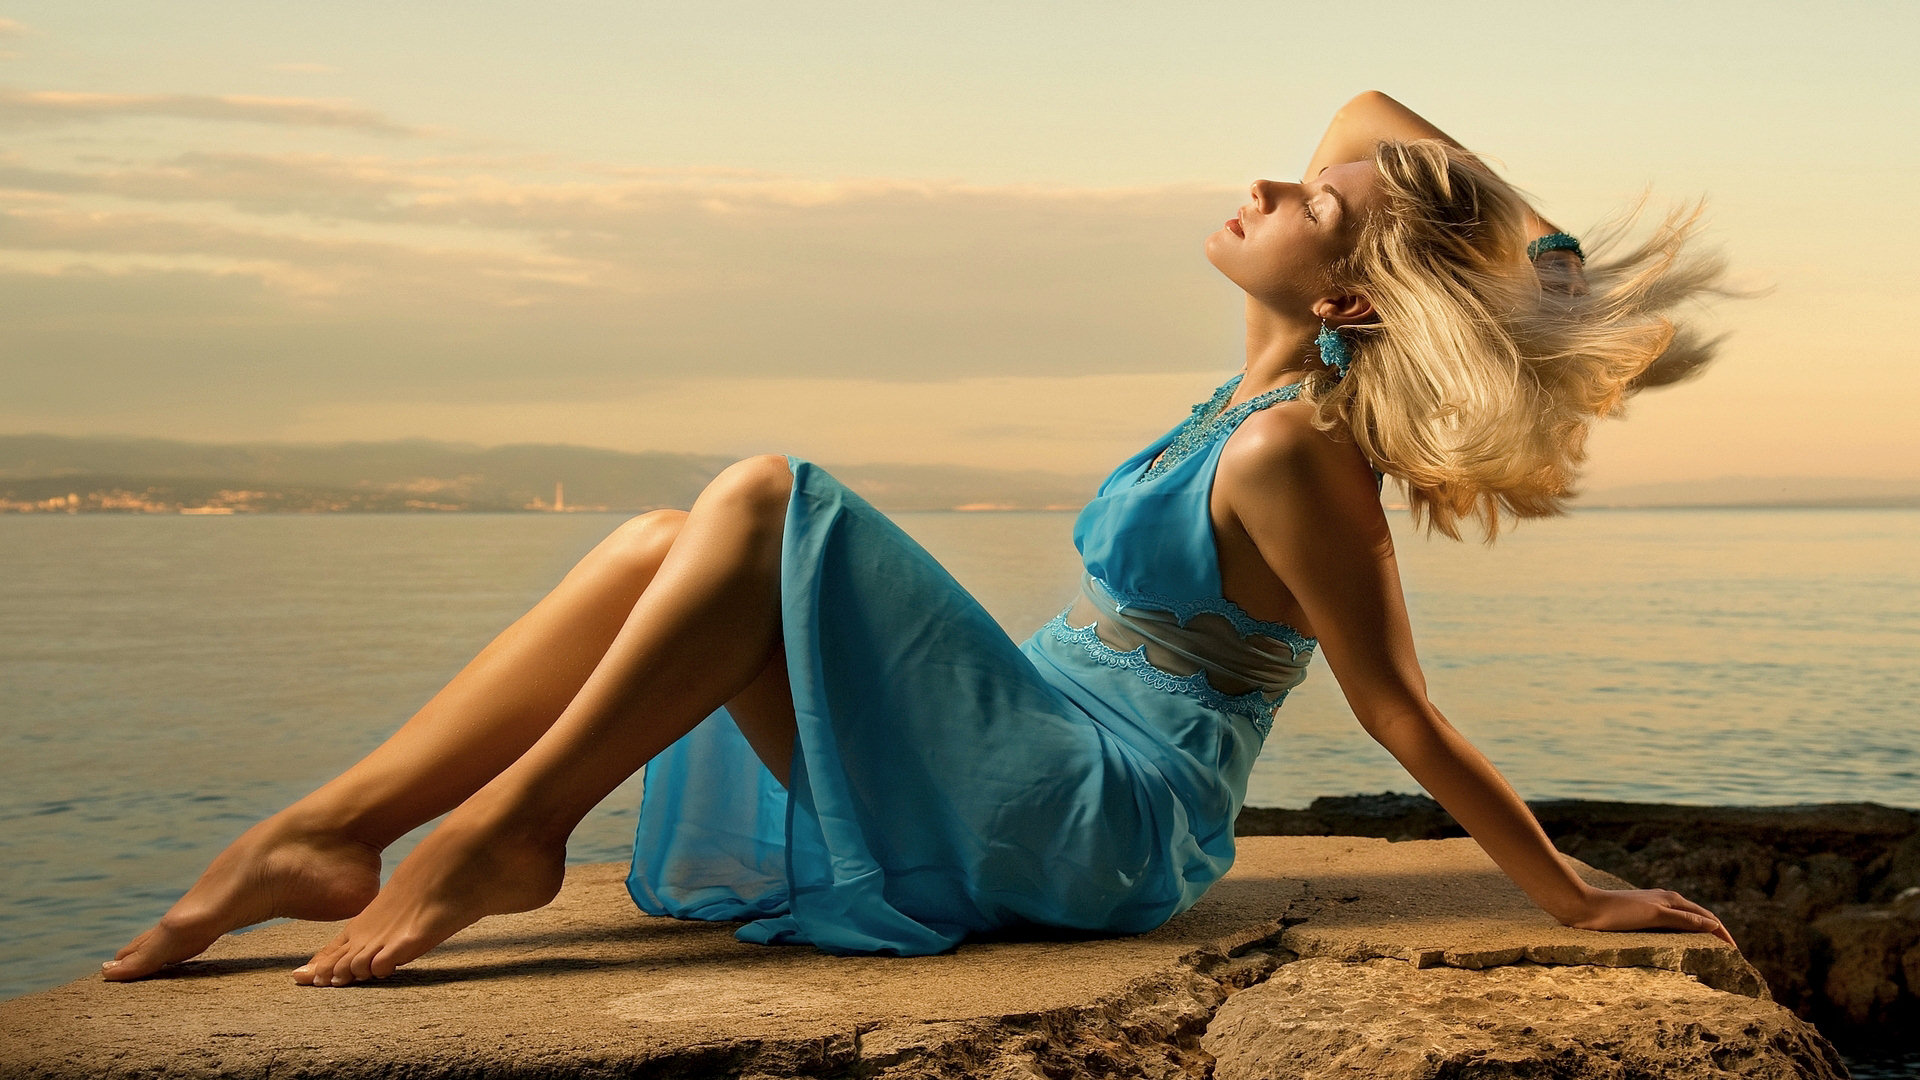
jena, photograph, blond, beauty, blue, sea, long hair, lady, dress, model, photo shoot, leg, photography, sitting, summer, shoulder, muscle, physical fitness, vacation, flash photography, sunlight, beach, ocean, happy, human leg, thigh